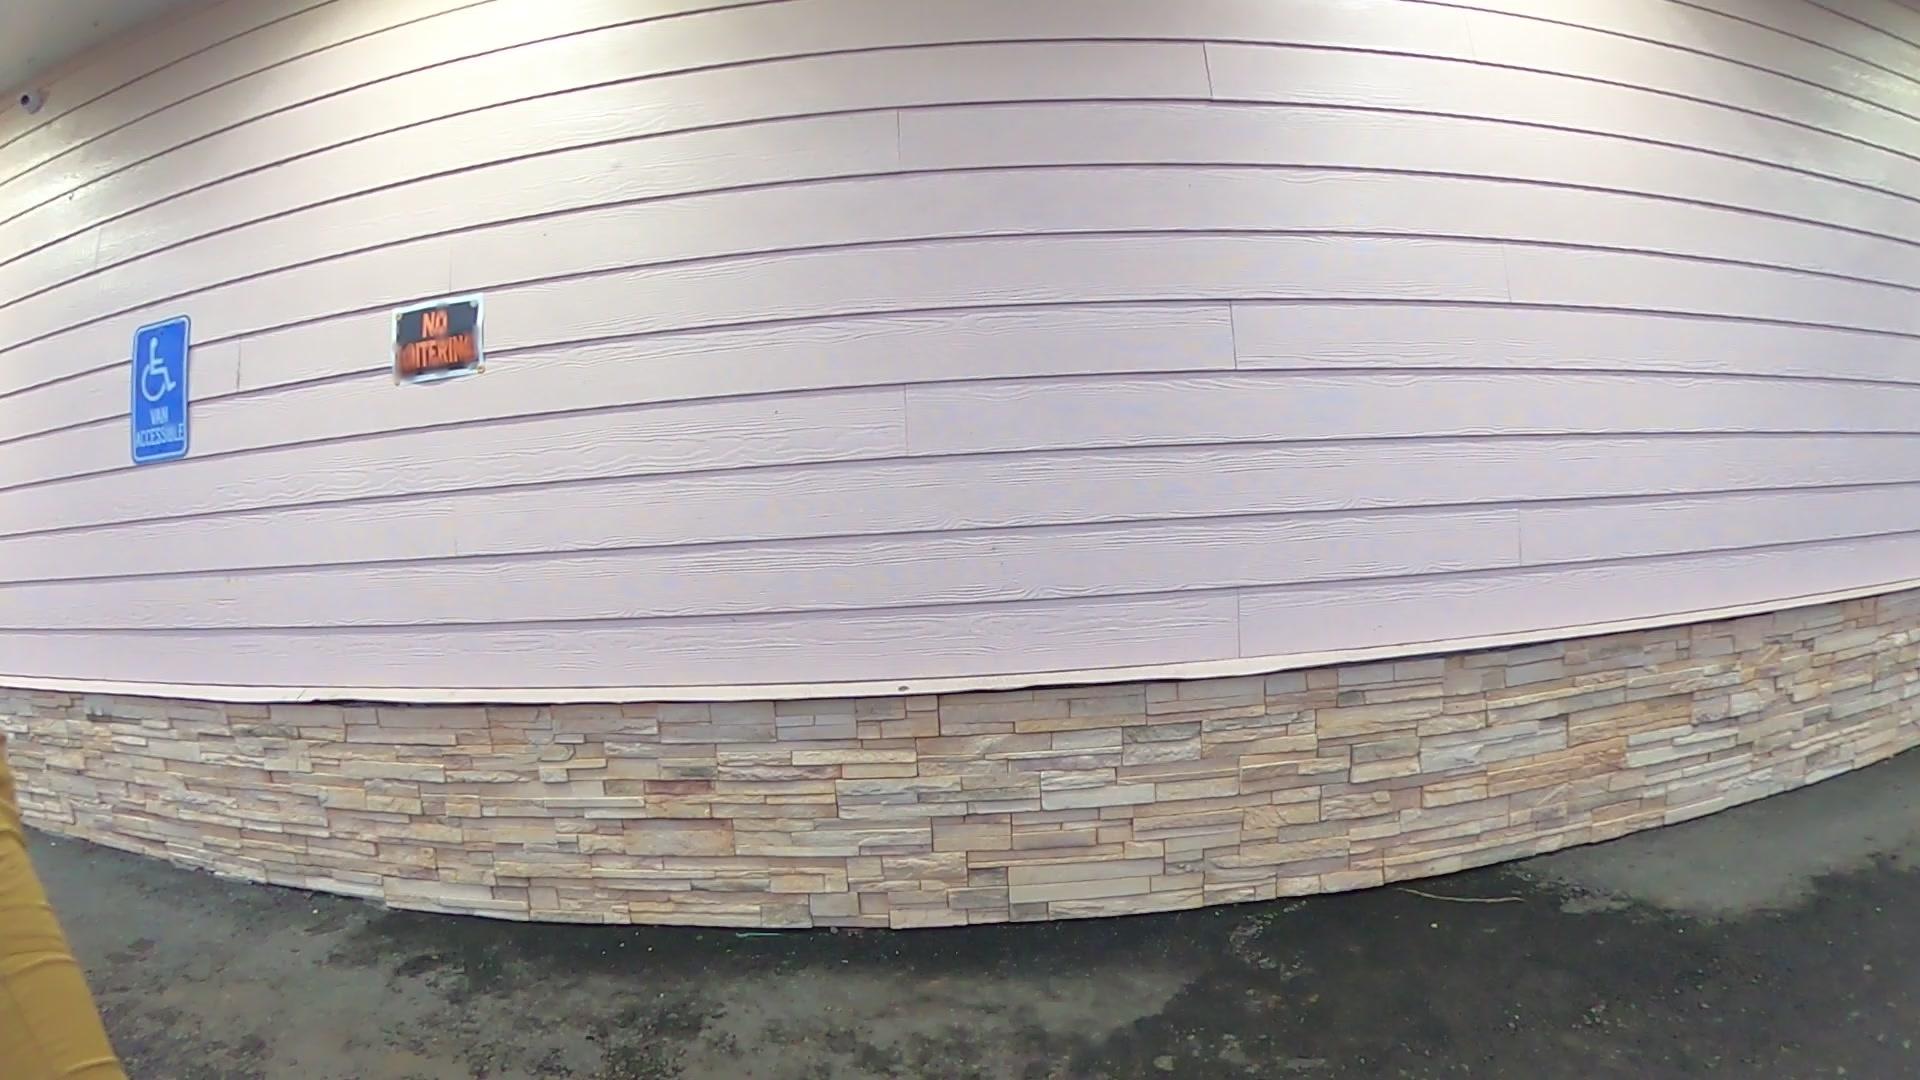
Feature: Wheelchair
State: Oregon
Country: United States
Date: 2022-12-25T16:02:27.293000+00:00